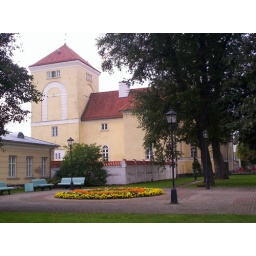
An old castle built by the Livonian Order that now houses a museum.